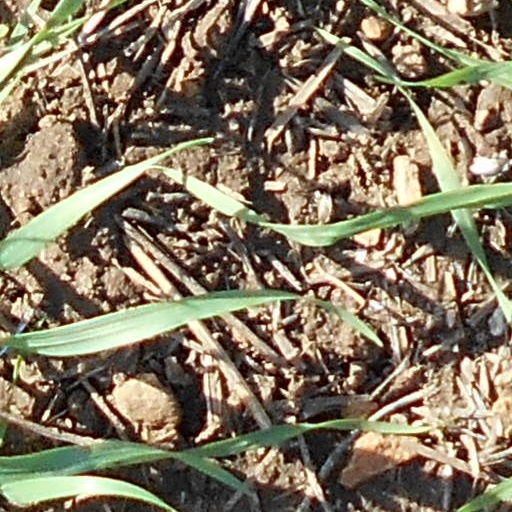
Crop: wheat